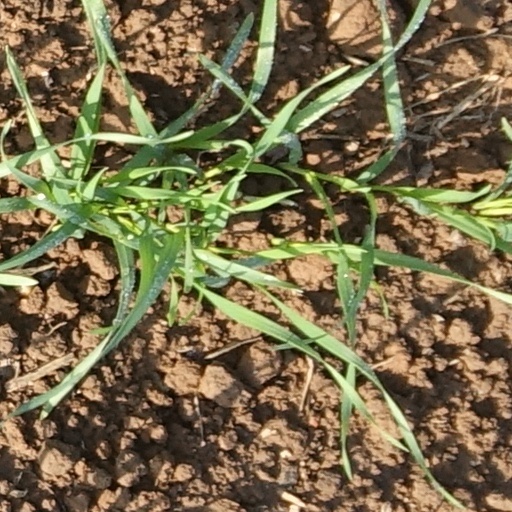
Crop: wheat